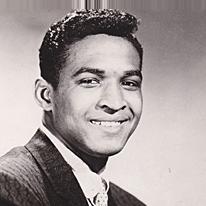
Age: 22